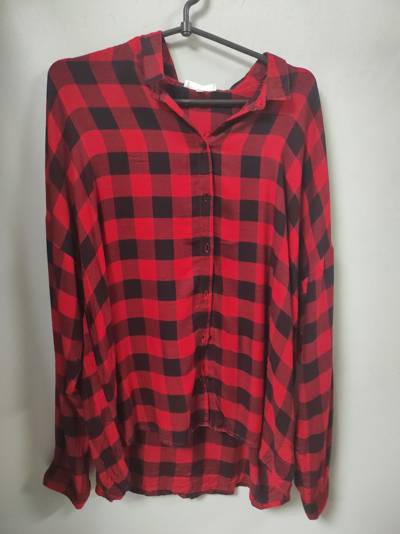
Waste category: clothes